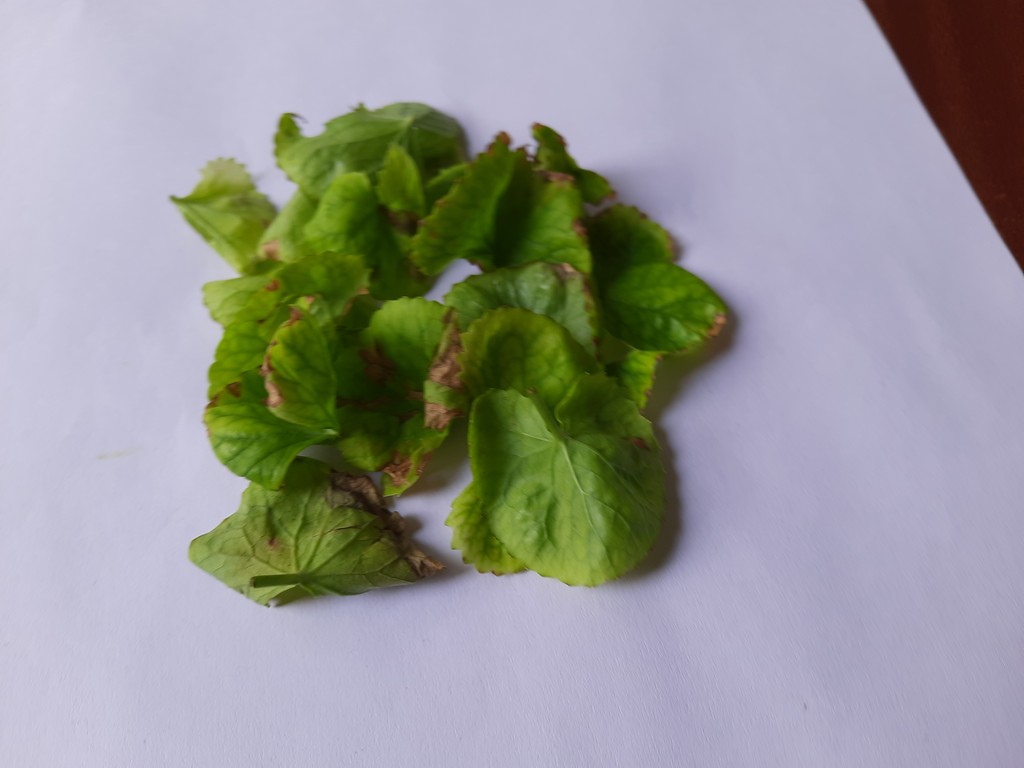
Label: Unhealthy